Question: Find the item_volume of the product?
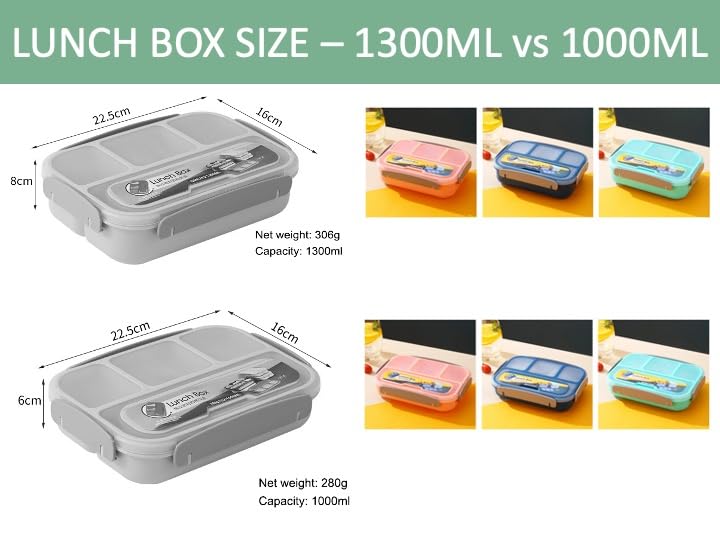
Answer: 1000.0 millilitre